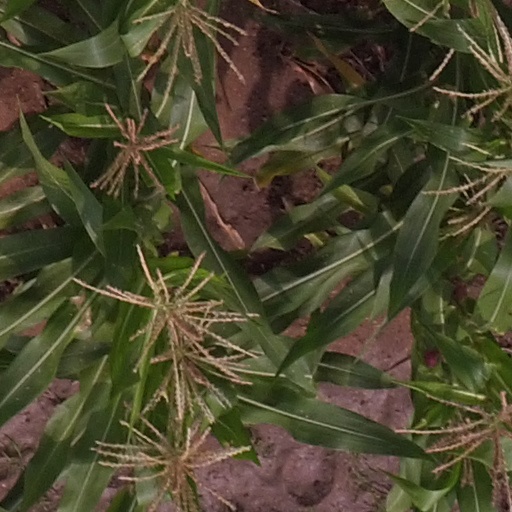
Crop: maize; corn